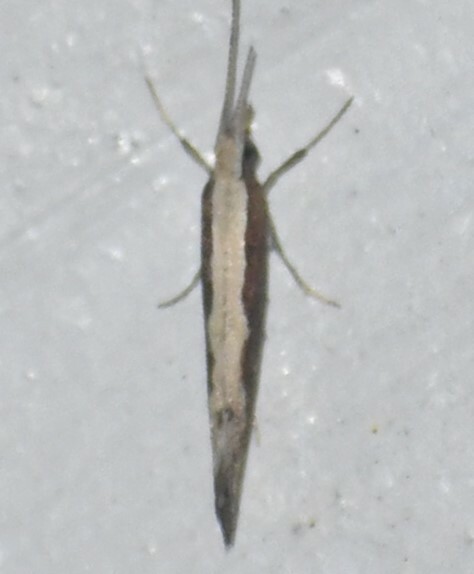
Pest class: diamondback_moth